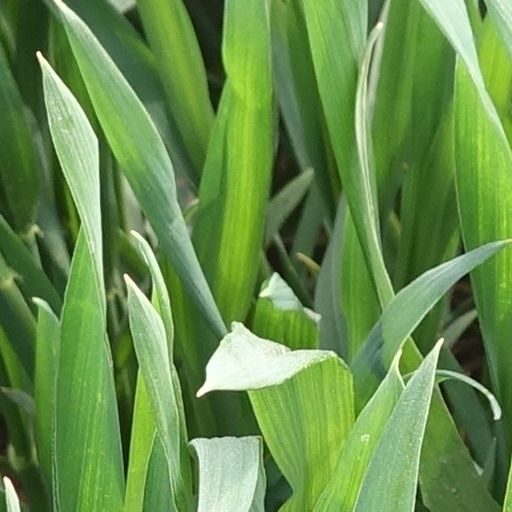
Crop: wheat